Helsinki Halli

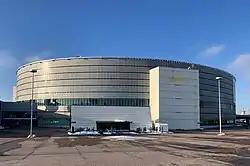

Helsinki Halli, or Helsinki Arena (formerly Hartwall Arena; currently Veikkaus Arena), is a large multi-functional indoor arena located in Helsinki, Finland. It was opened in April 1997. The arena is convertible for various events. The total seated capacity during ice hockey games is 13,349 (about 14,000 for basketball, for concerts up to 15,000) and as an amphitheatre, it is significantly reduced to between 3,000 and 5,000.